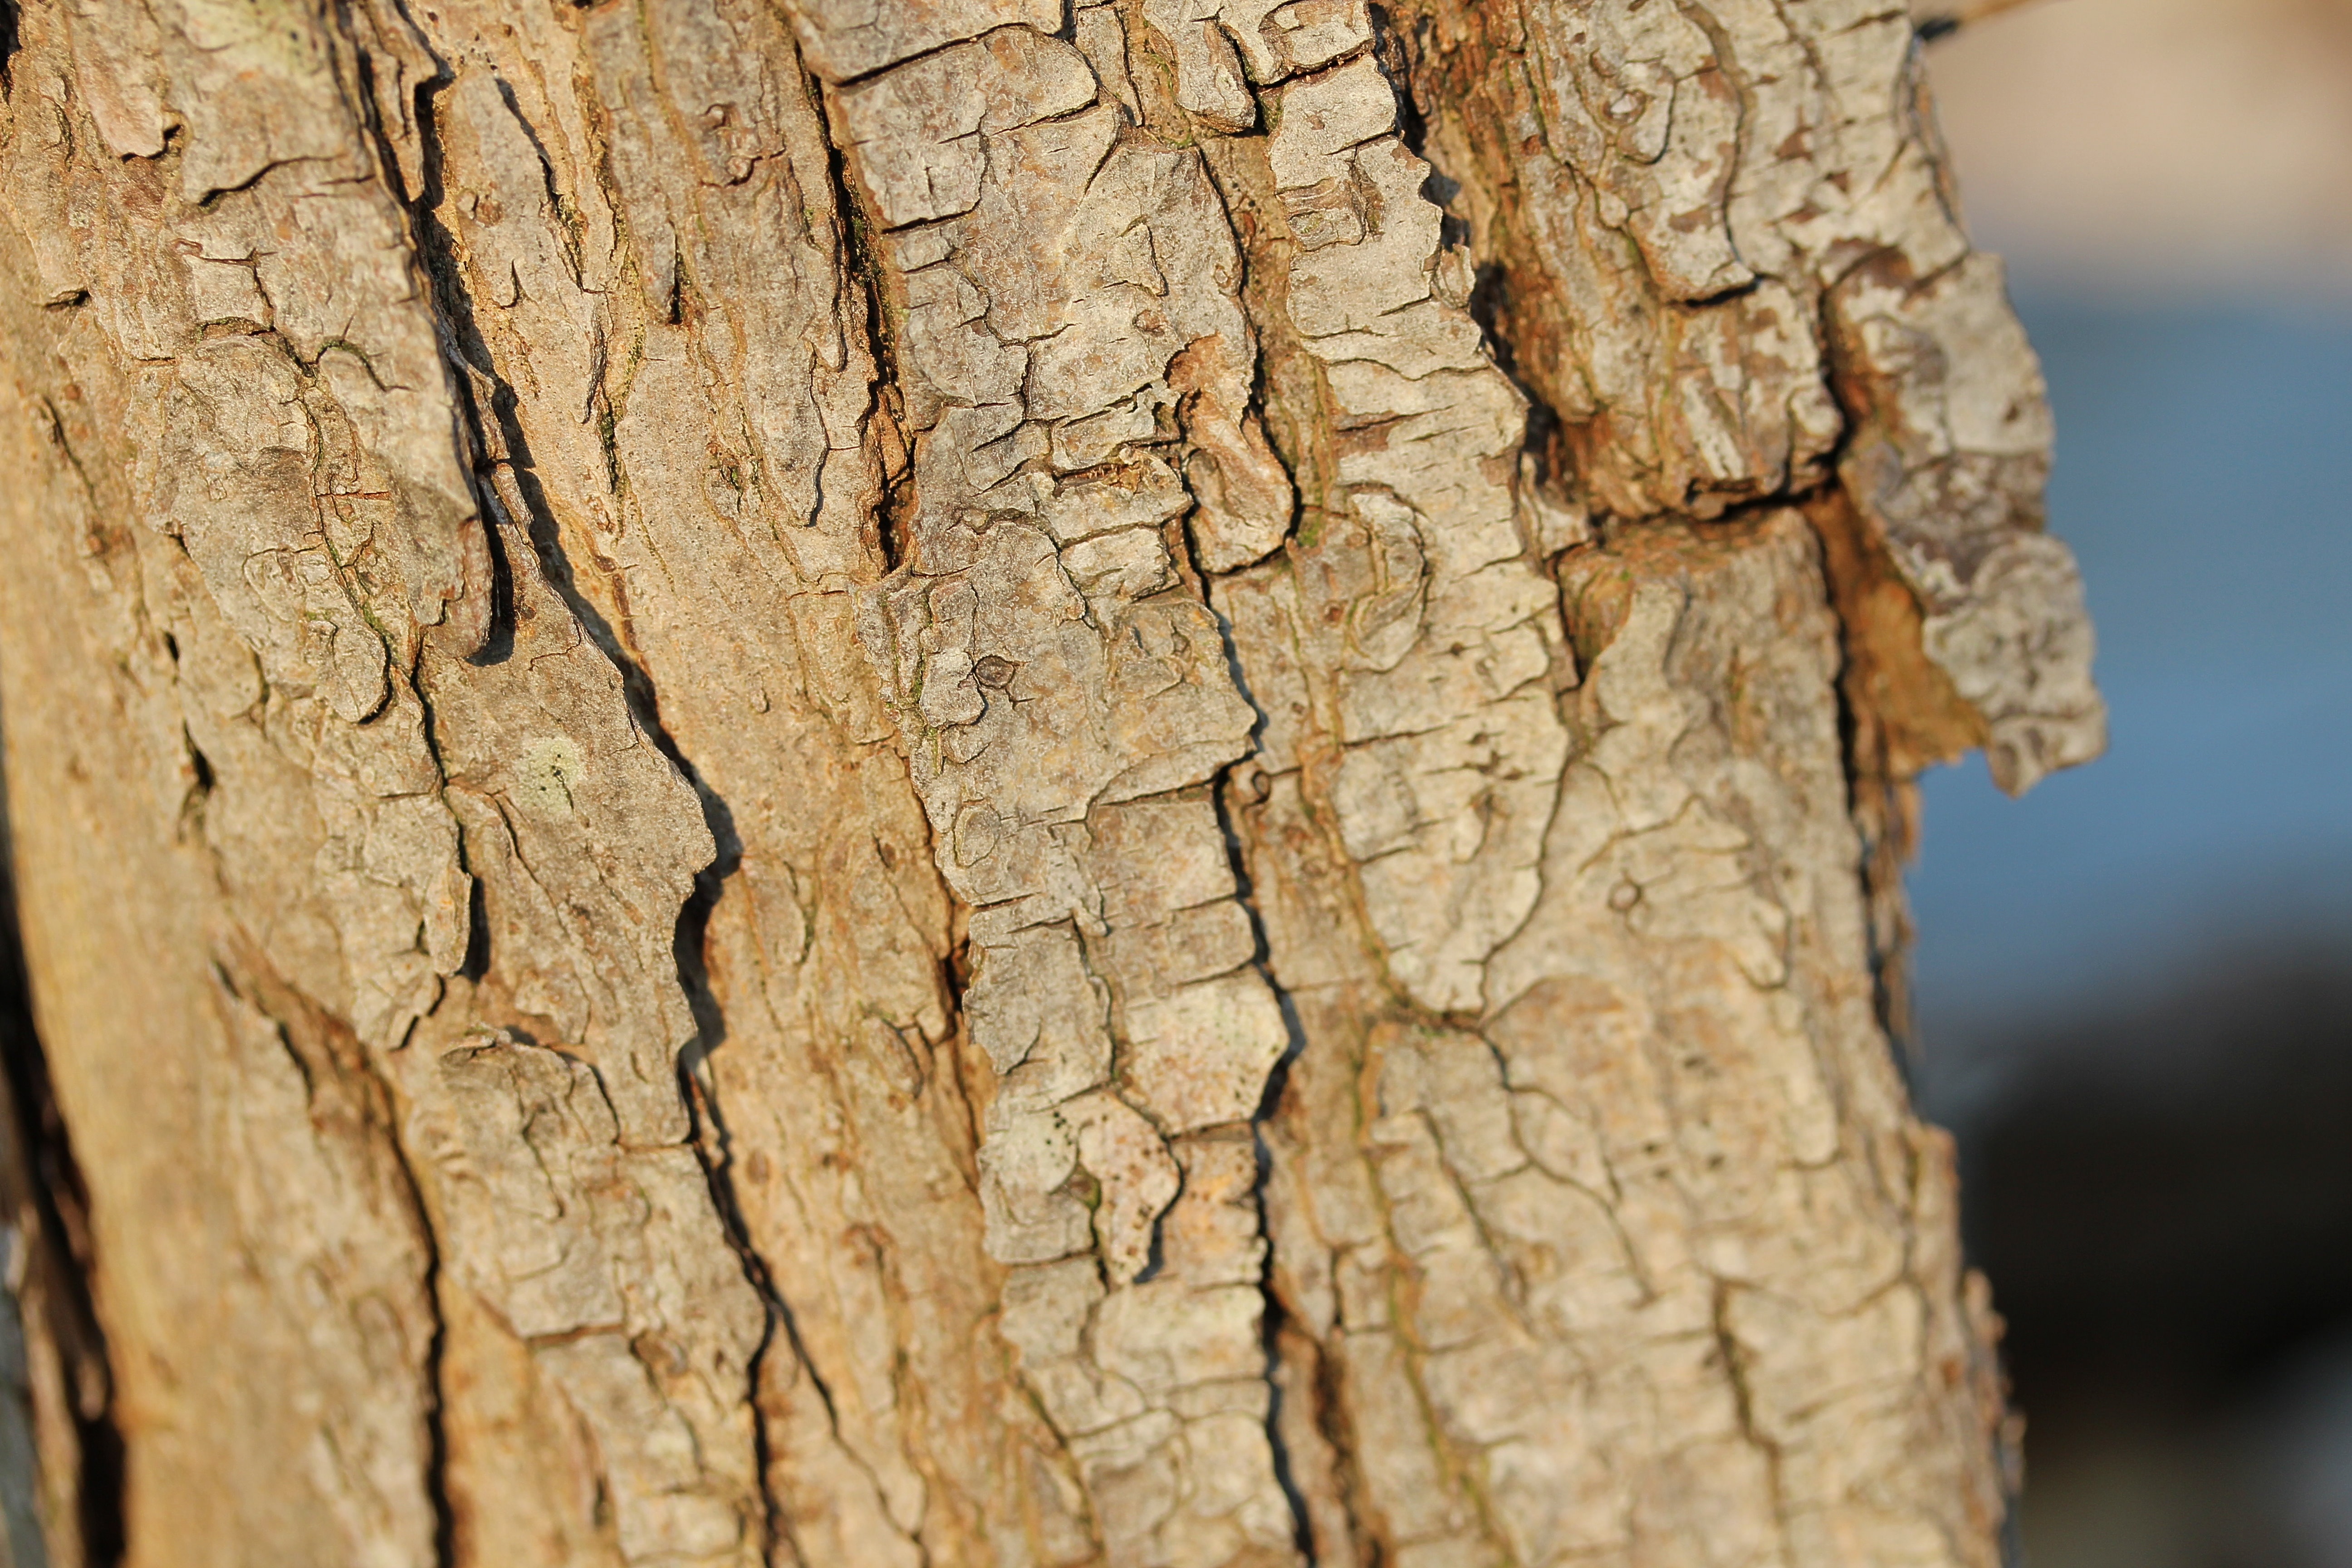
tree, nature, branch, structure, plant, wood, grain, leaf, trunk, bark, log, soil, close up, woody plant